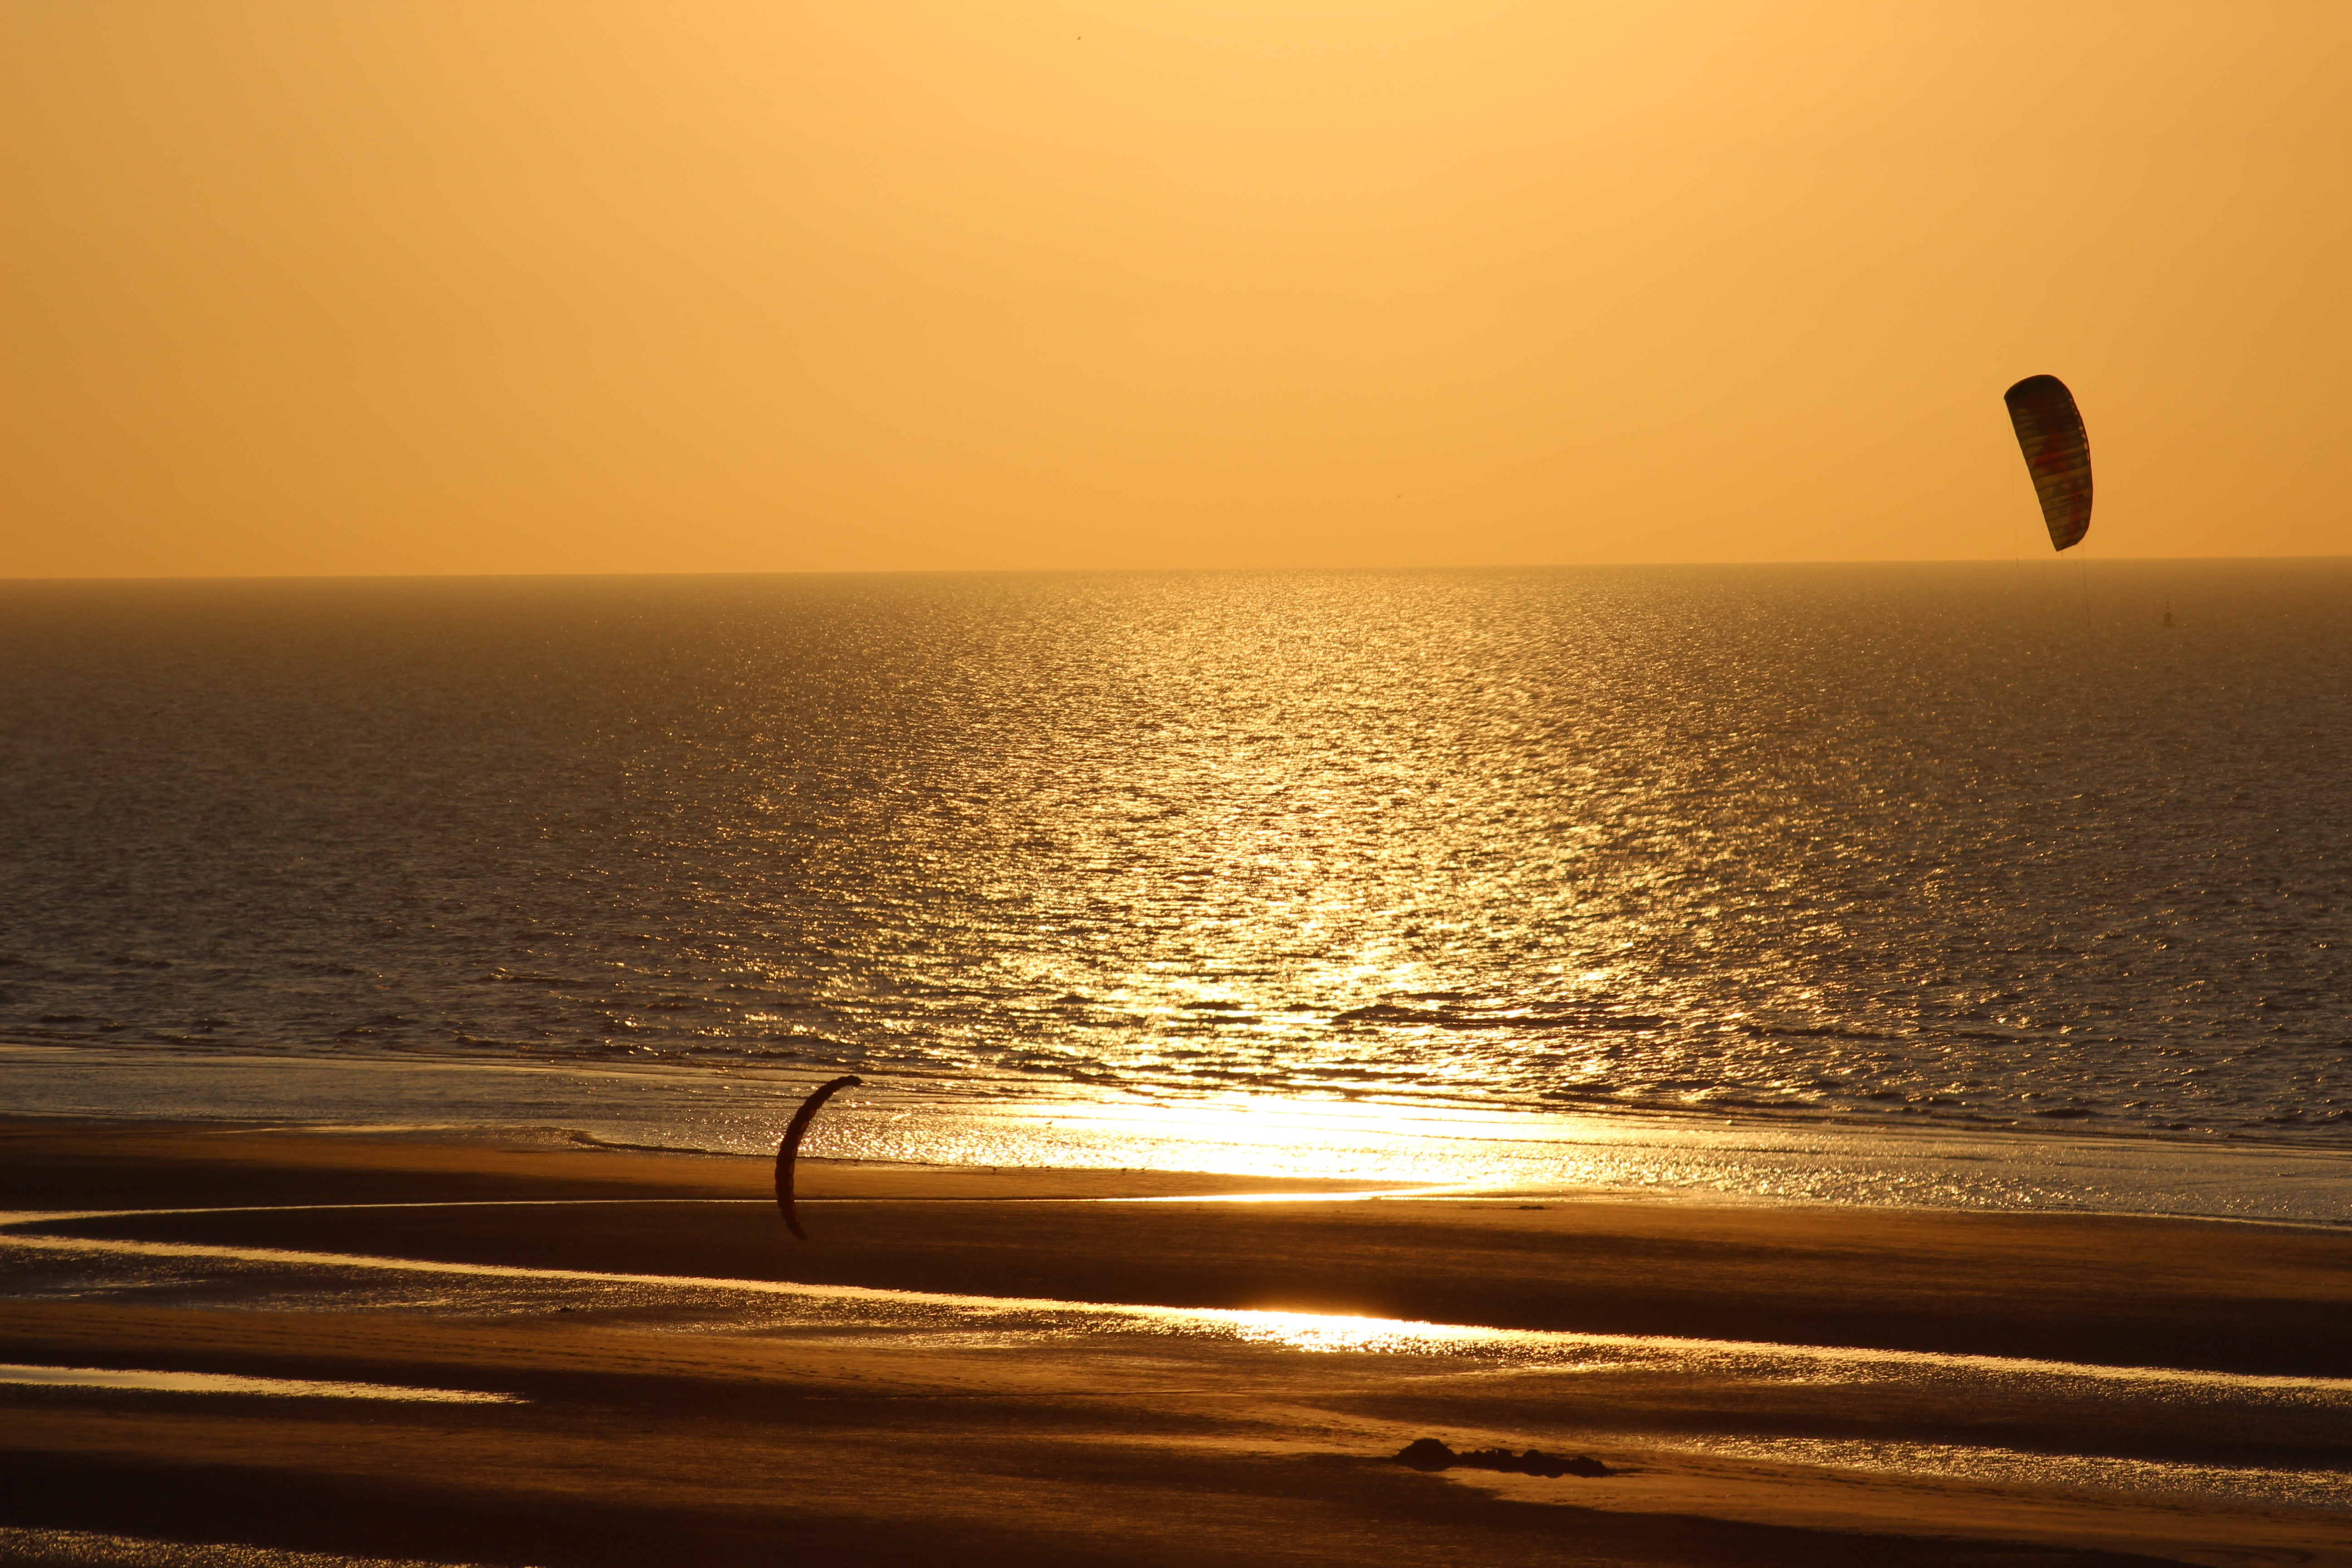
beach, sea, coast, sand, ocean, horizon, sun, sunrise, sunset, sunlight, morning, shore, wave, dawn, dusk, evening, twilight, body of water, wind wave